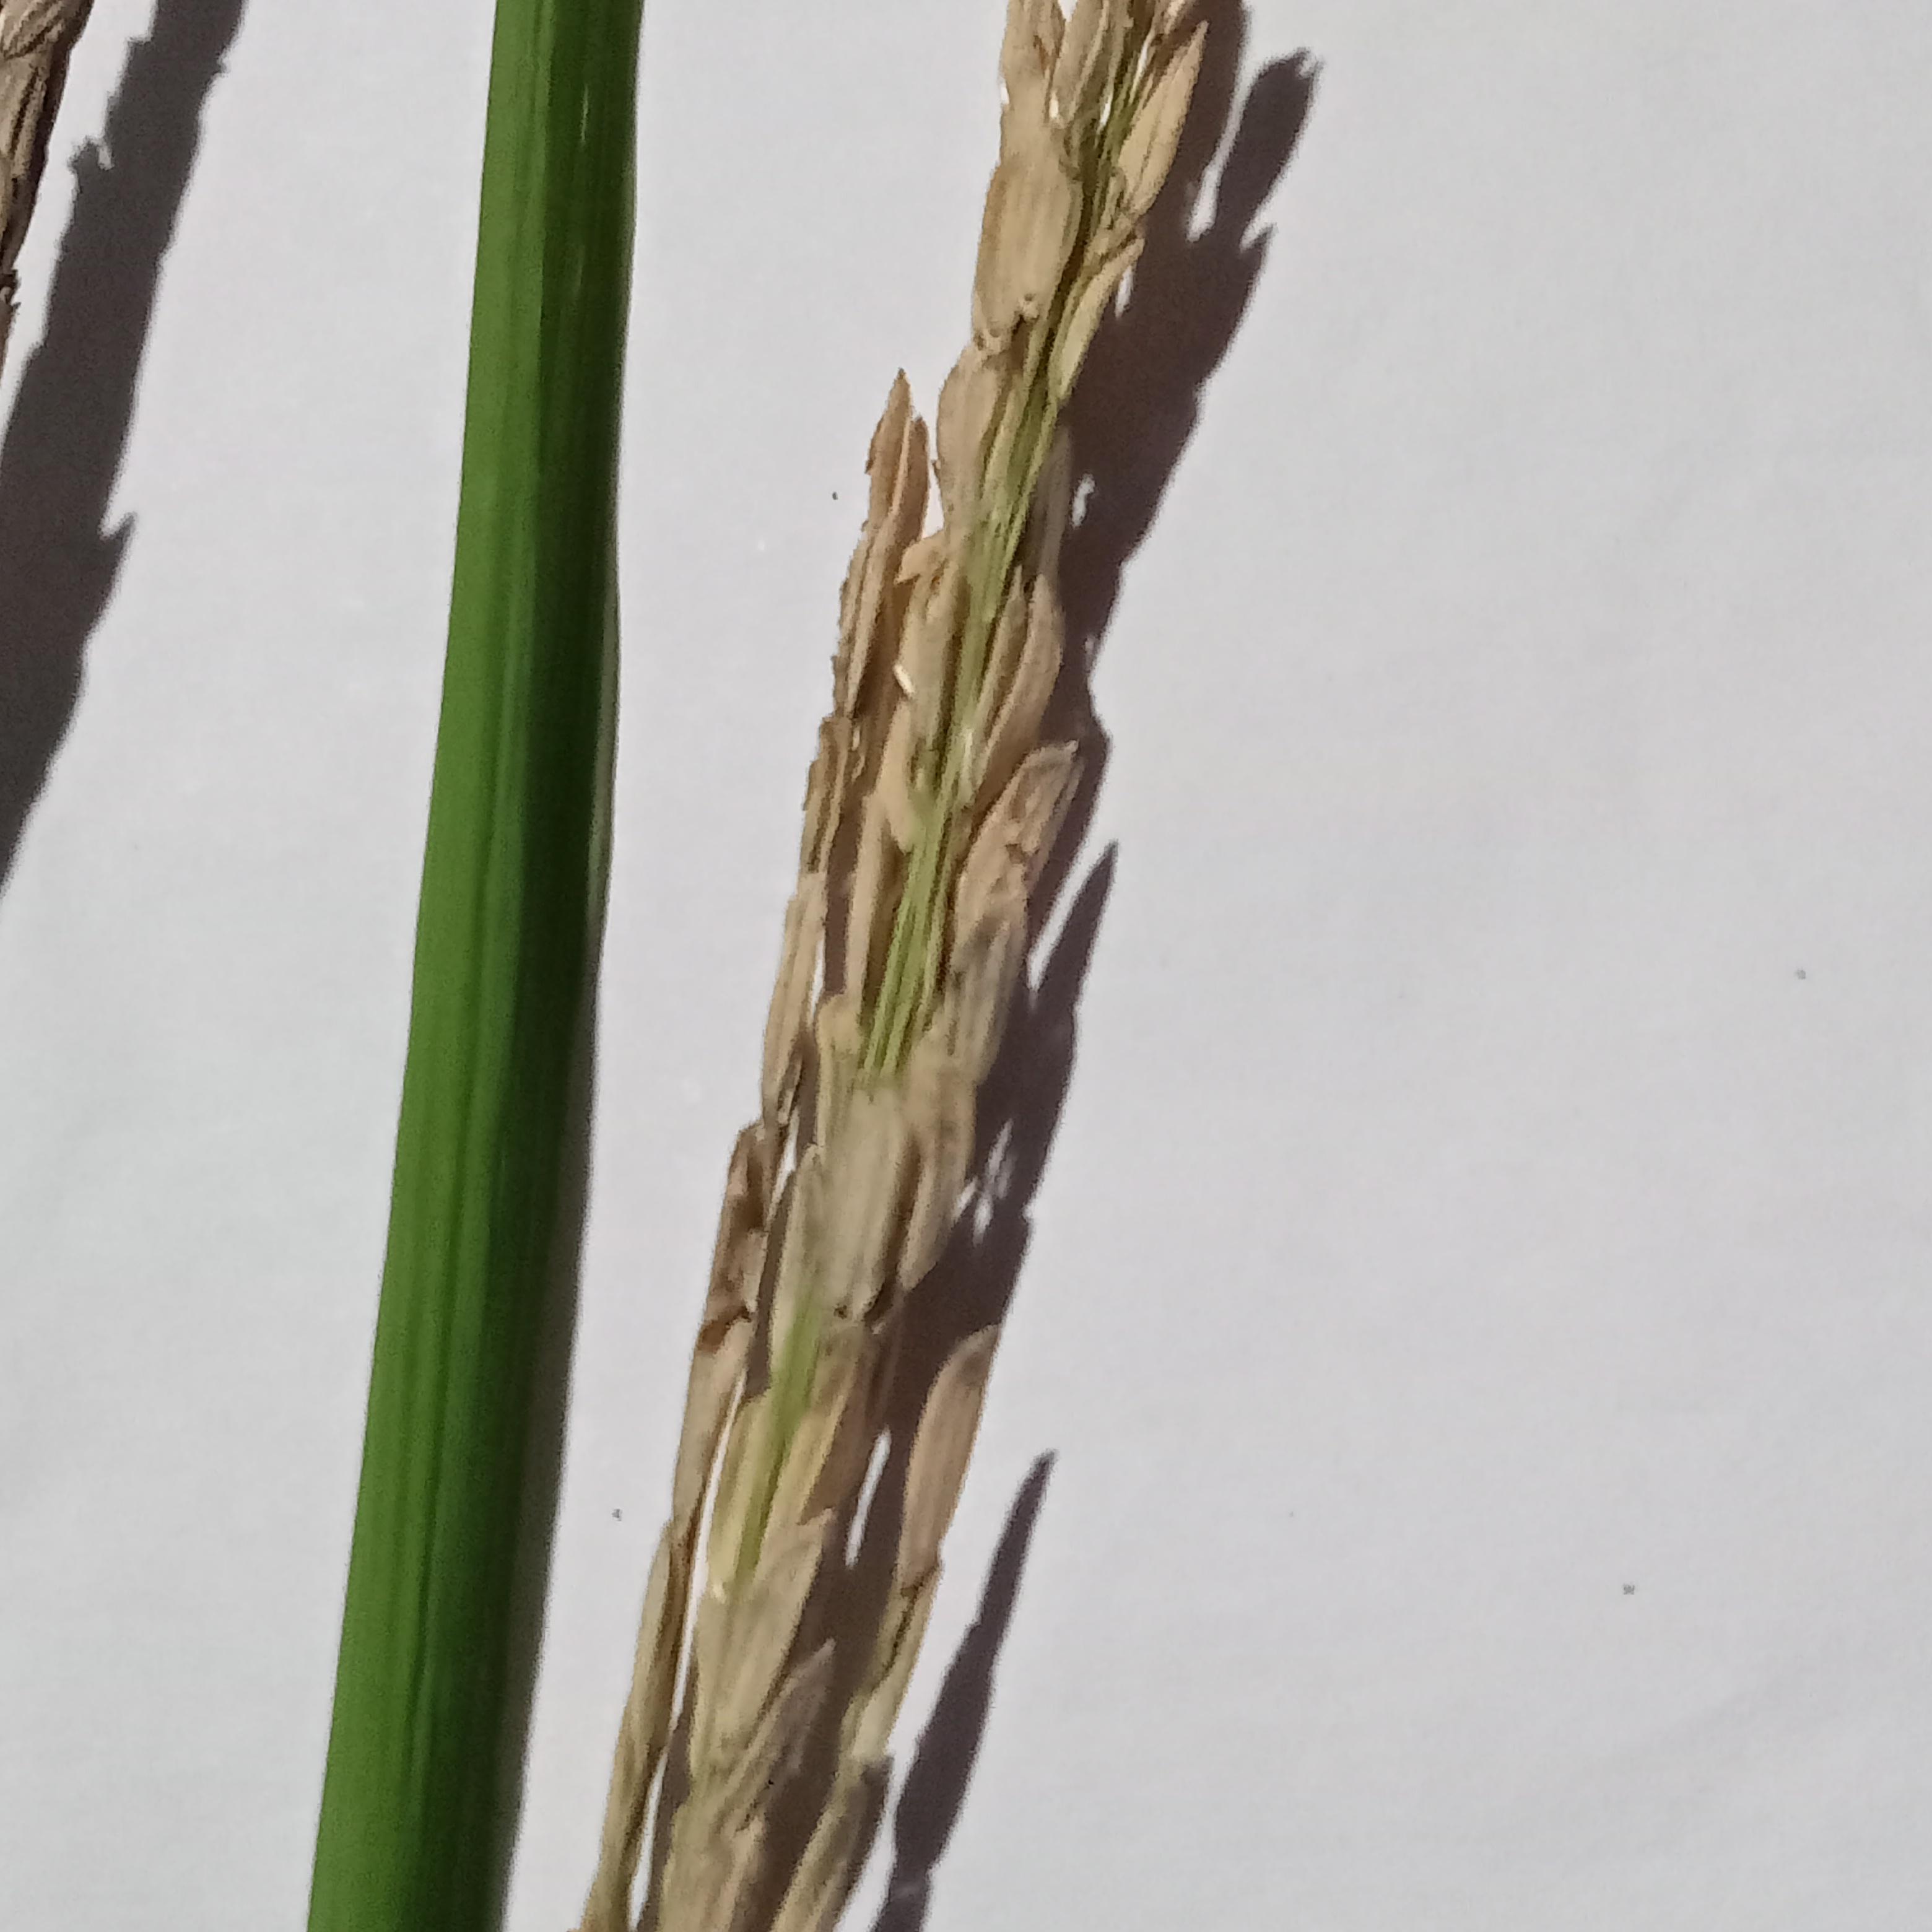
Label: Rice___Neck_Blast